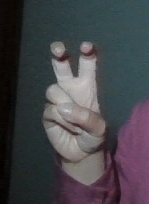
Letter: toot